Pensionado Act

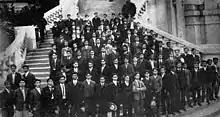
The first 100 pensionados at the 1904 St. Louis Exposition

The program was initially overseen by David Prescott Barrows, the Philippines' director of education at the time. In its first year, 1903, there were twenty thousand applicants, of which about a hundred were selected. Those selected became the first "pensionados", students who were accepted by this scholarship program. These early pensionados were chosen from the wealthy and elite class of Filipinos. Prior to taking college courses, the initial pensionados attended high school in the continental United States for the purpose of language and culture acclimation. In some areas of the United States, the pensionados were some of the first Filipinos to immigrate to those areas; as was the case for Chicago, New York City, Riverside, San Diego, and Ventura County, California. As much as a quarter of the initial batch of pensionados went to school in the Chicago region.